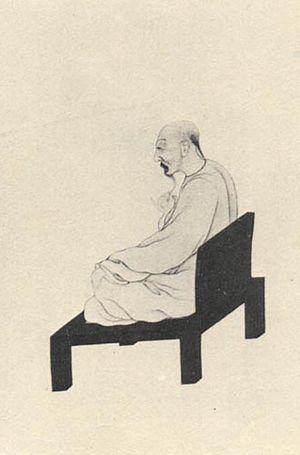
Xi Gang ou Hi Kang ou Hsi Kang, surnom: Chunzhang, noms de pinceau: Tiesheng, Mengquan Waishi, etc. est un peintre chinois des XVIIIᵉ – XIXᵉ siècles, originaire de Qiantang, province du Zhejiang. Né en 1746 et mort en 1816.